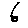
Label: 6